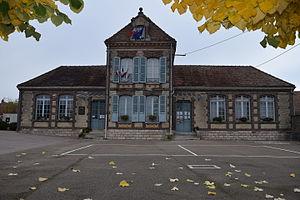
Mairie et école de Mesnil-Sellières
Mesnil-Sellières est une commune française, située dans le département de l'Aube en région Grand Est.